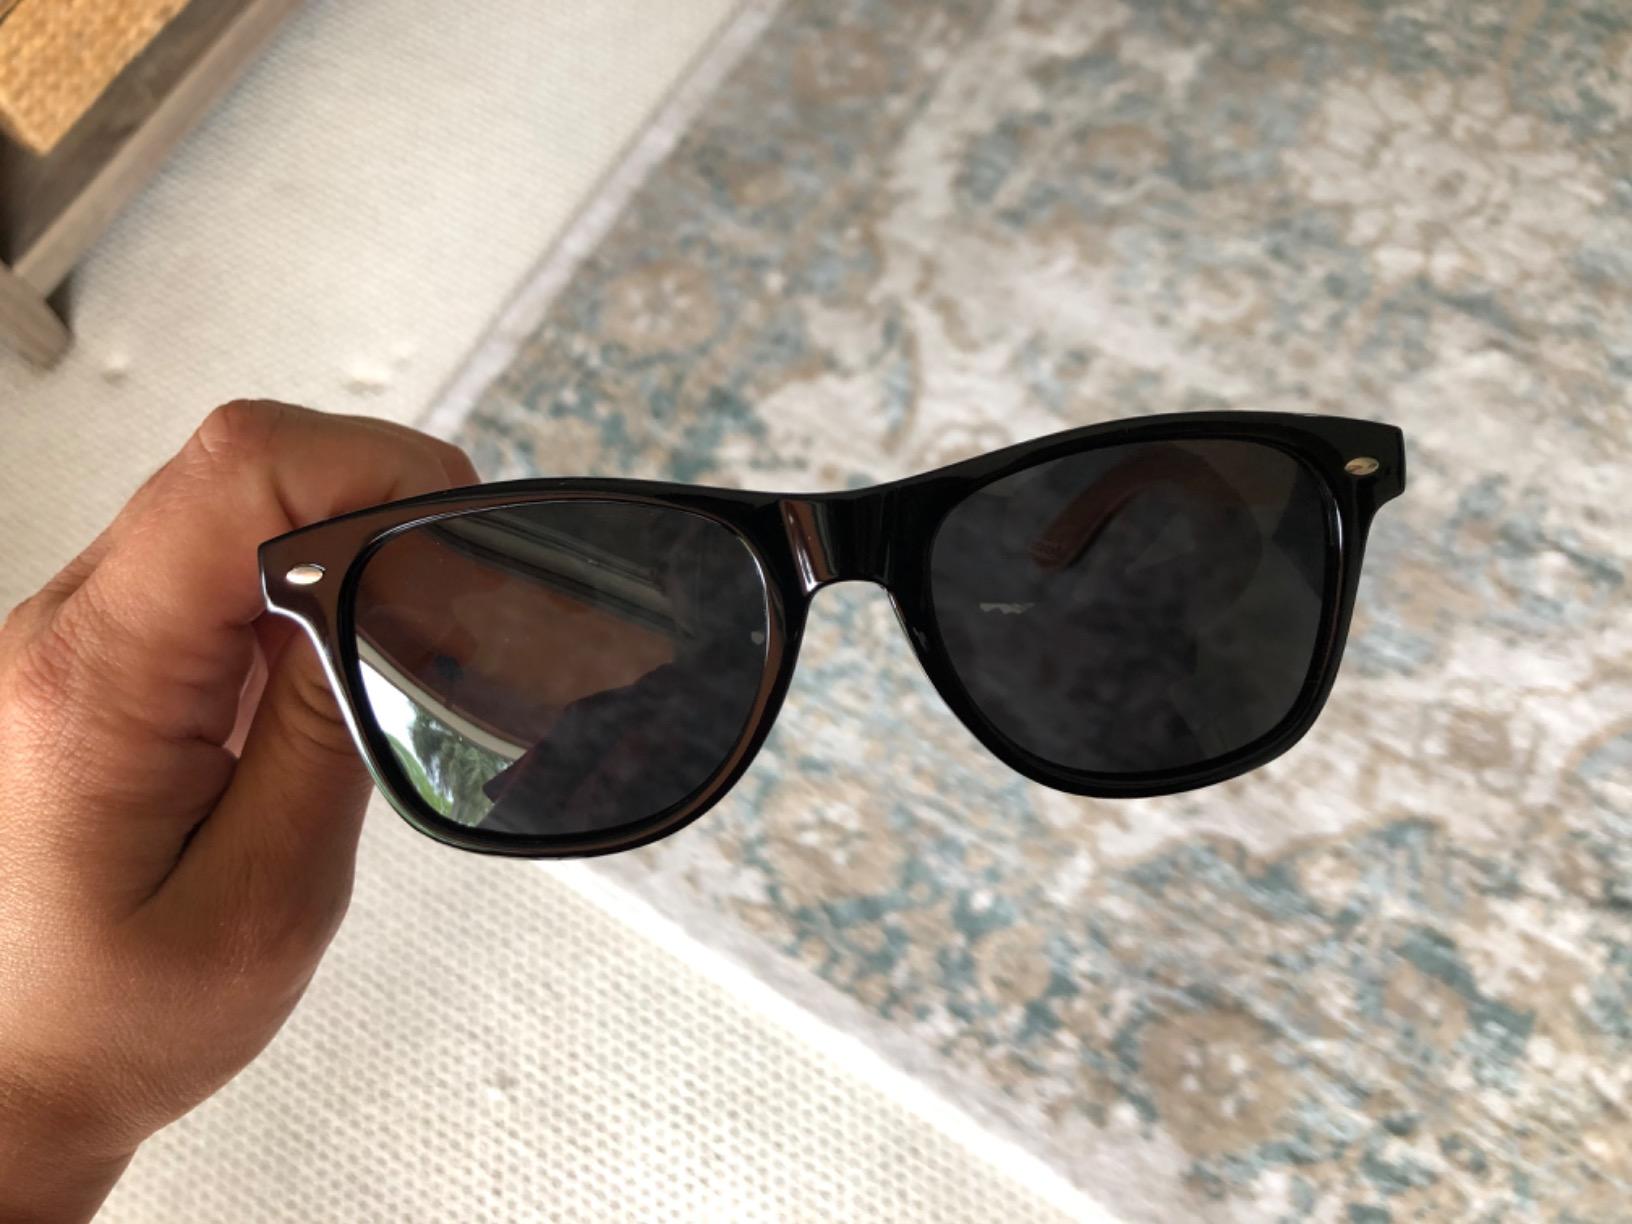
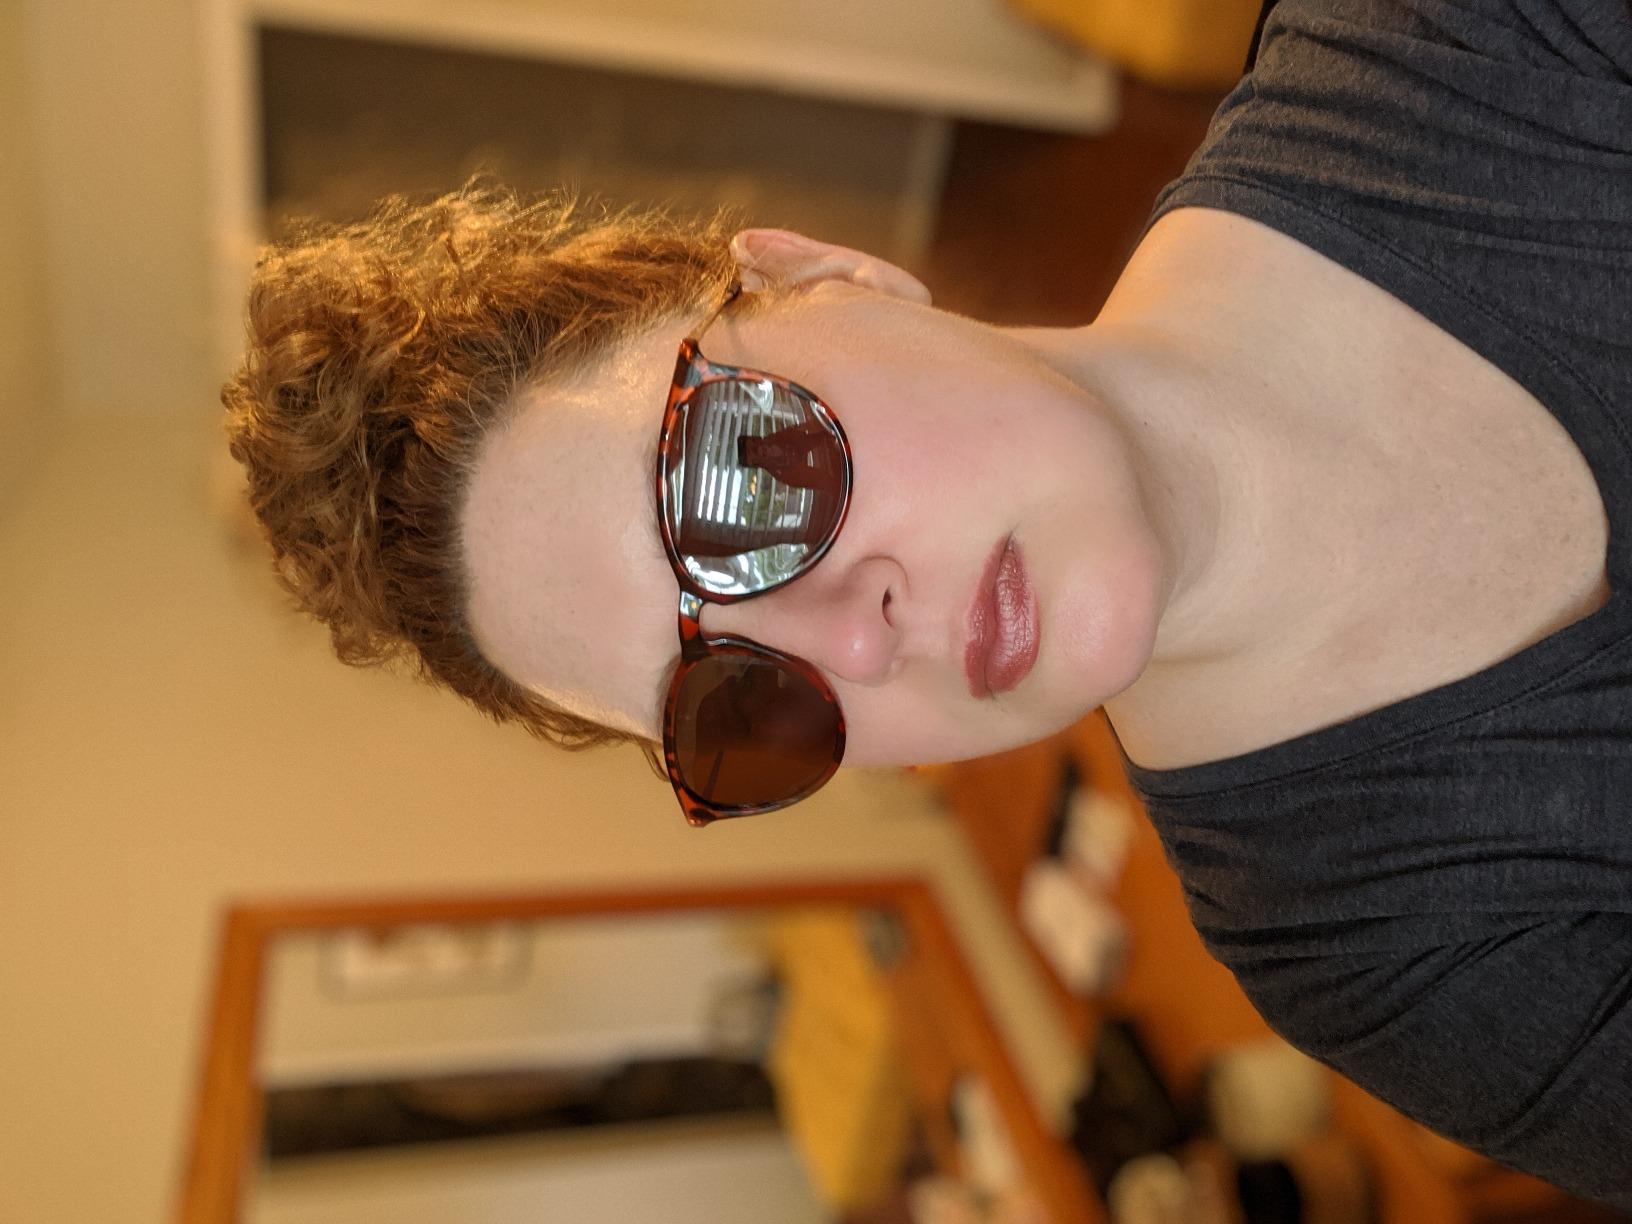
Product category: accessories_sunglasses
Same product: no